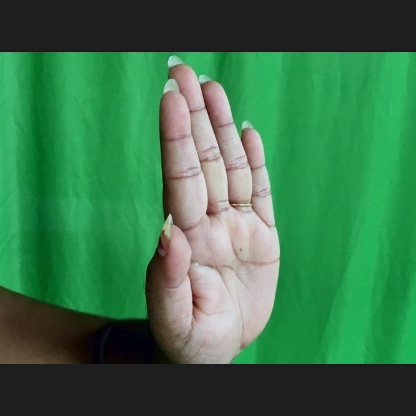
Mudra: Pathaka